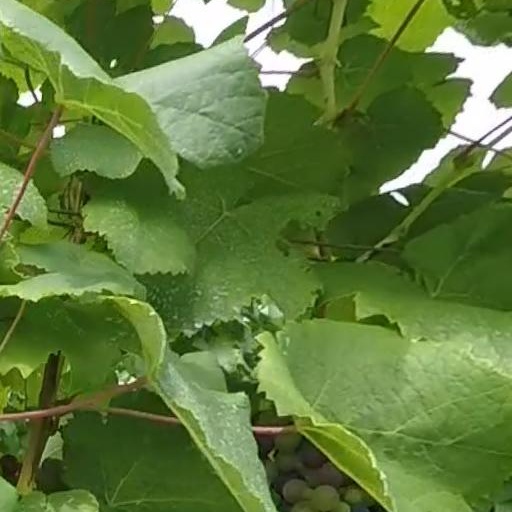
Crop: grape